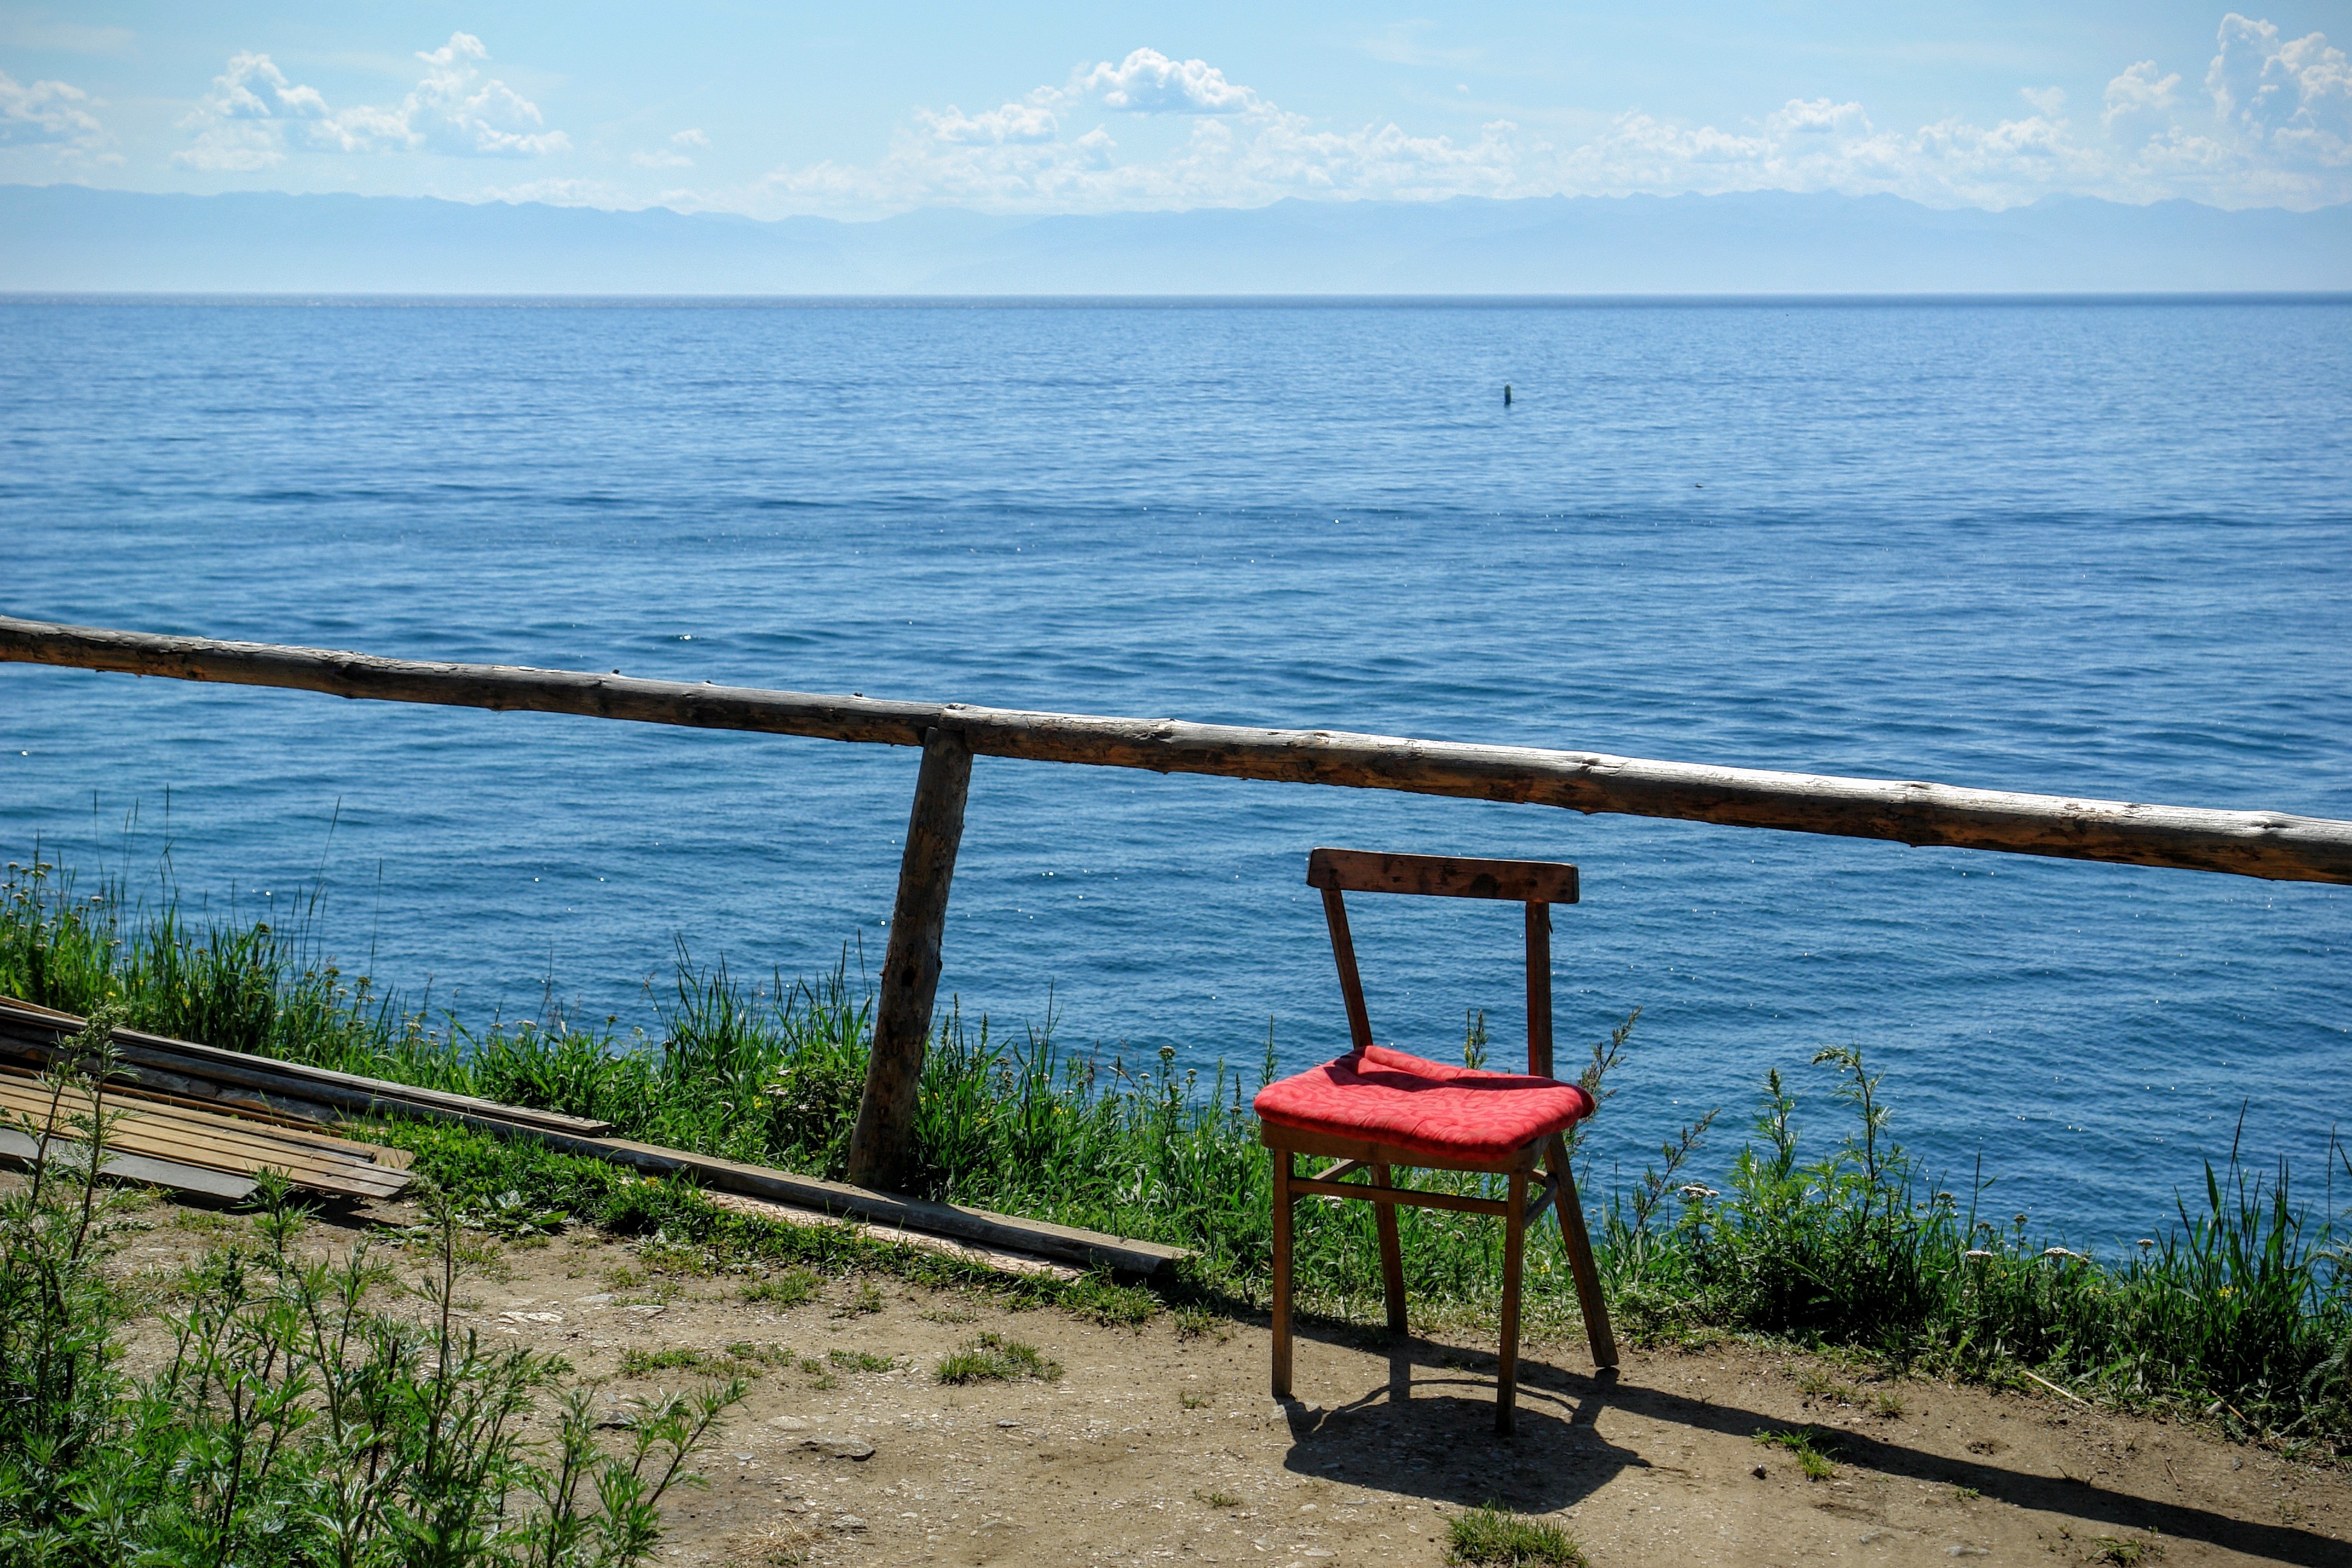
beach, sea, coast, water, ocean, horizon, dock, shore, chair, lake, view, pier, vacation, bay, still life, body of water, baikalsee